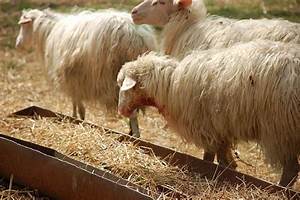
Label: pecora